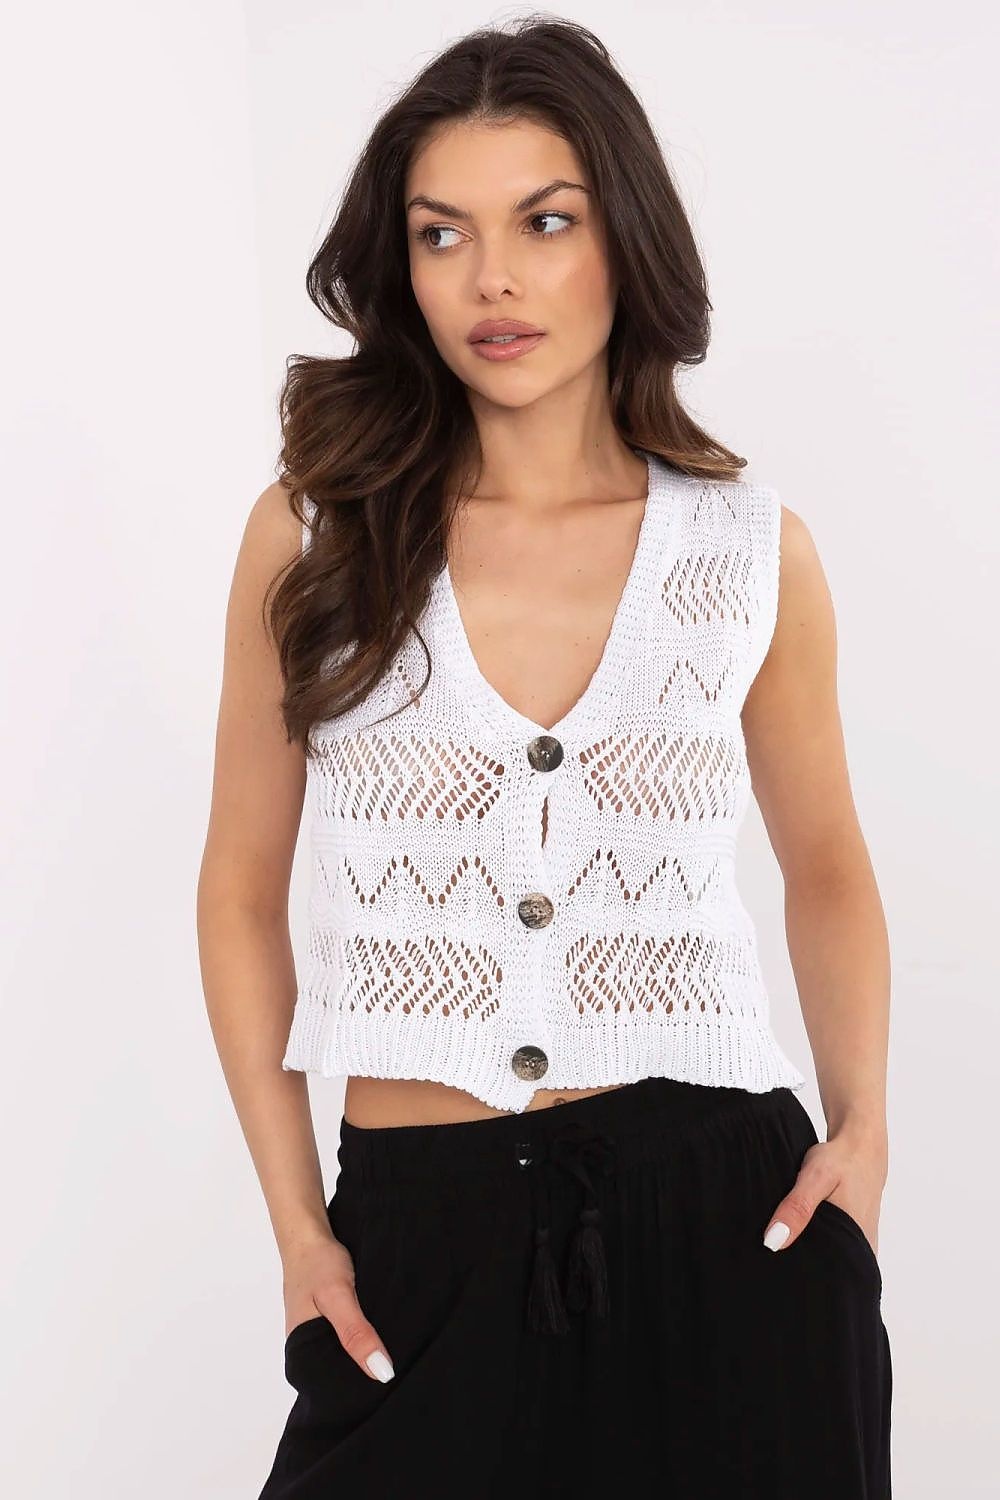
Gilet Sublevel
Lace women's vest in casual style is a trendy and light addition to everyday stylizations. Made of a blend of cotton and acrylic, it is pleasant to the touch, airy and comfortable to wear. Sleeveless model, of short length, with a V-neckline, perfectly complements both a shirt and a simple t-shirt. The lace pattern adds delicacy and lightness to the whole, and the classic button fastening emphasizes the casual, everyday character of the vest. It is a universal proposition that will work great throughout the year as a complement to many stylizations. Cotton 50 % Polyacrylic 50 % Size Chest EU L/XL | US L/XL 91-96 cm EU M/L 86-91 cm EU S/M | US S/M 82-86 cm
Brand: Sublevel
Category: Apparel & Accessories > Clothing > Clothing Tops > Tank Tops